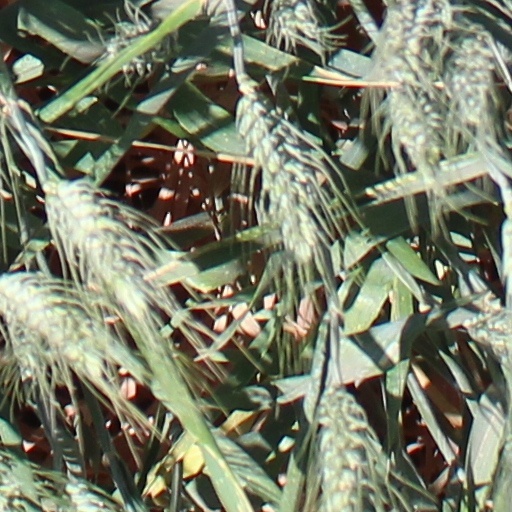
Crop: wheat